ABCD Camp

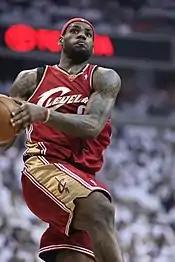
LeBron James was Camp MVP in 2001 as an underclassman and was one of the camp participants to be drafted out of high school.

The ABCD Basketball Camp was a youth basketball camp founded by Sonny Vaccaro that was held from 1984 to 2006. The camp gathered the highest ranked high school players of the United States, and was considered one of the top events of high school basketball. ABCD stood for Academic Betterment and Career Development.